Queen's University at Kingston

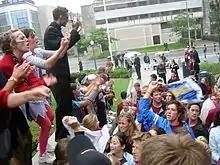
Frosh Week festivities at Queen's University, July 2006

Queen's is a publicly funded research university and a member of the Association of Universities and Colleges of Canada. Full-time undergraduate programs comprise the majority of the school's enrolment, made up of 16,339 full-time undergraduate students. In 2009, the two largest programs by enrolment were the social sciences, with 3,286 full-time and part-time students, followed by engineering, with 3,097 full-time and part-time students. The university conferred 3,232 bachelor's degrees, 153 doctoral degrees, 1,142 master's degrees, and 721 first professional degrees in 2008–9.